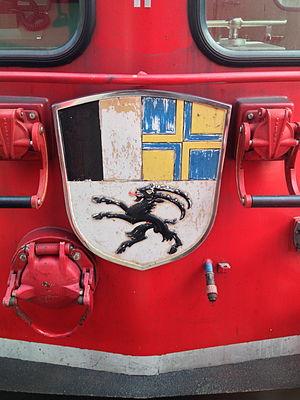
Le drapeau et les armoiries grisonnes sont des emblèmes officiels du Canton des Grisons.